American Buffalo (film)

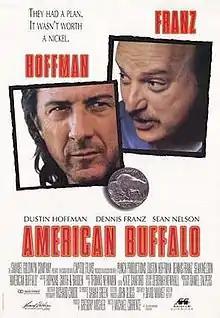
Theatrical release poster

American Buffalo is a 1996 drama film directed by Michael Corrente and starring Dustin Hoffman, Dennis Franz and Sean Nelson, the only members of the cast. The film is based on David Mamet's 1975 play, "American Buffalo".